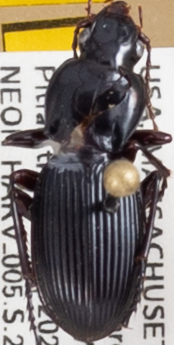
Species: Pterostichus tristis
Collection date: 2021-09-15
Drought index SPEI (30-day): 1.45
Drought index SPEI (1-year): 0.63
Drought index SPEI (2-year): -0.128